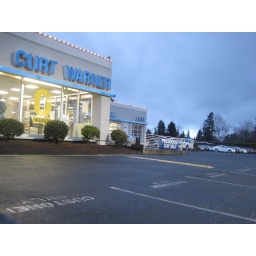
had to take the car in for service and to fix the window that wouldn't open (yikes!)